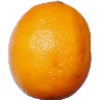
Label: Lemon Meyer 1